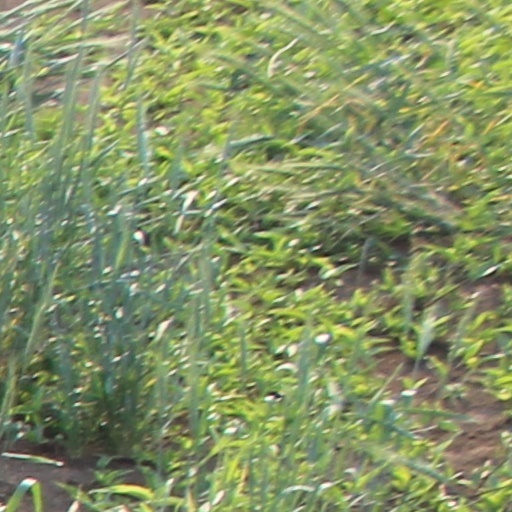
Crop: wheat